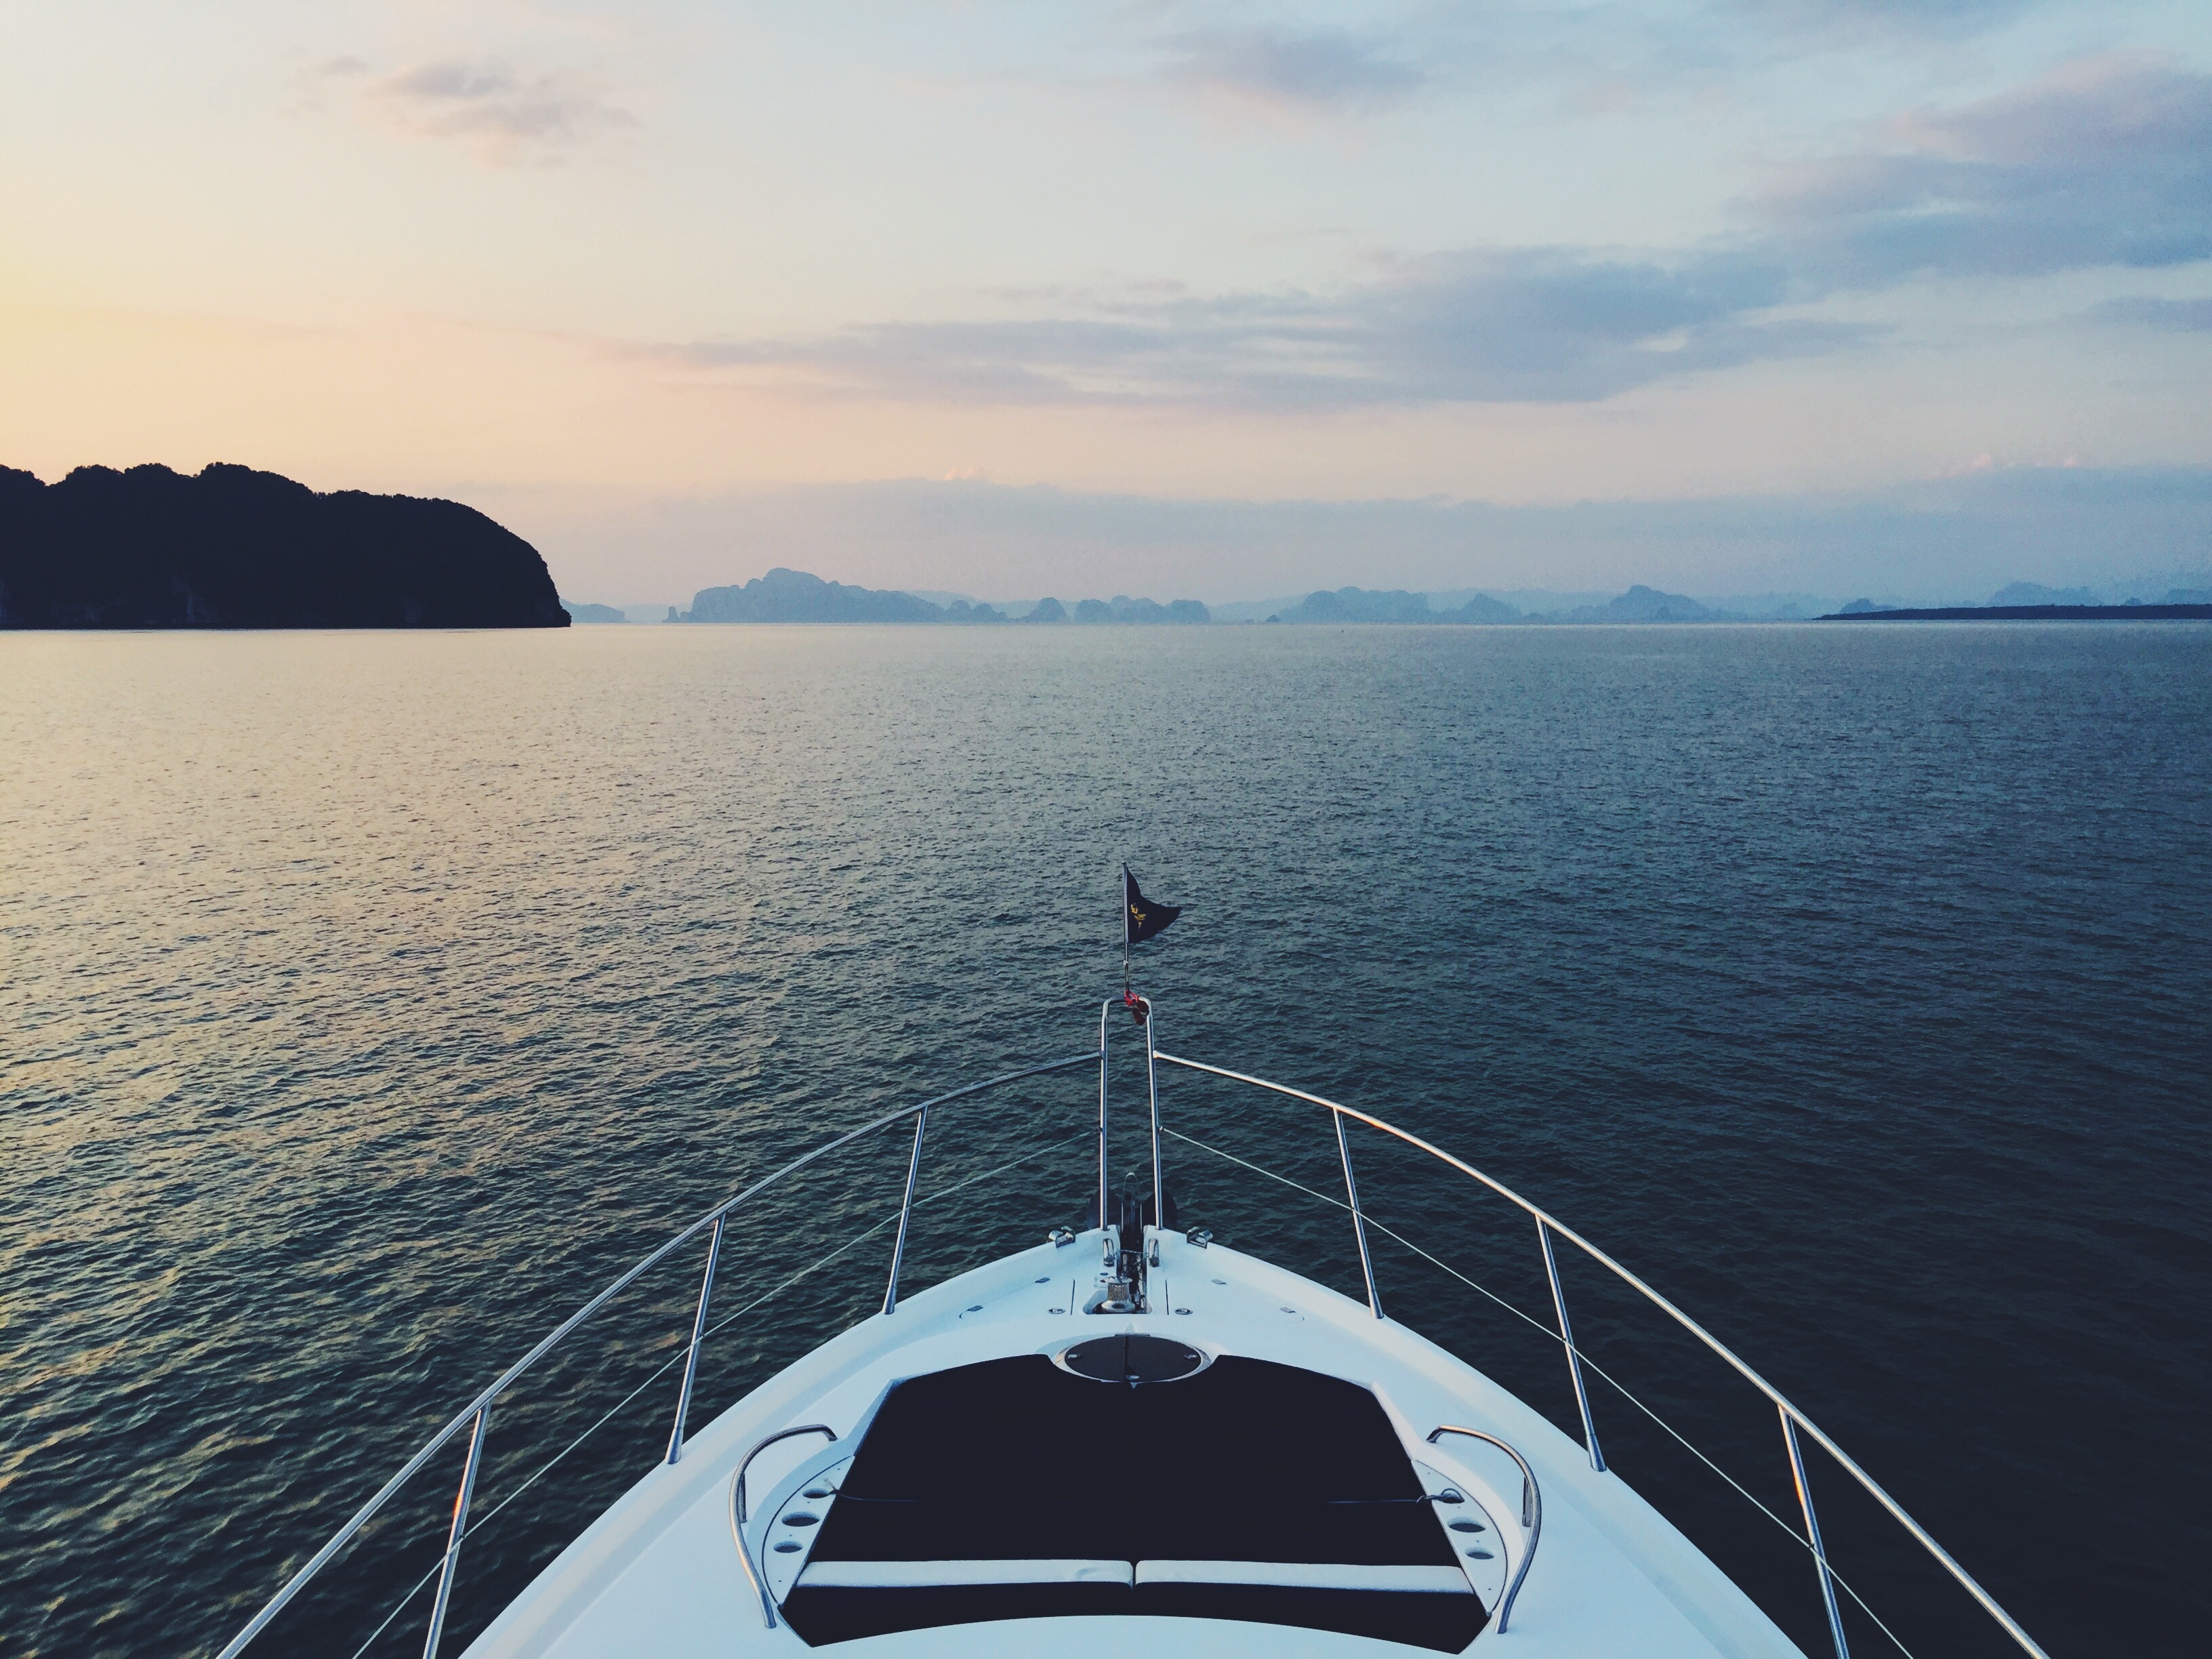
sea, boat, ship, vehicle, sailing, yacht, bay, watercraft, passenger ship, luxury yacht